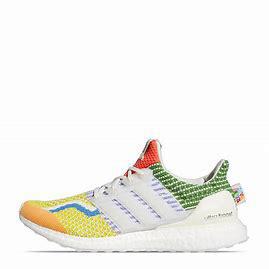
Brand: Adidas
Model: Ultraboost 5 DNA